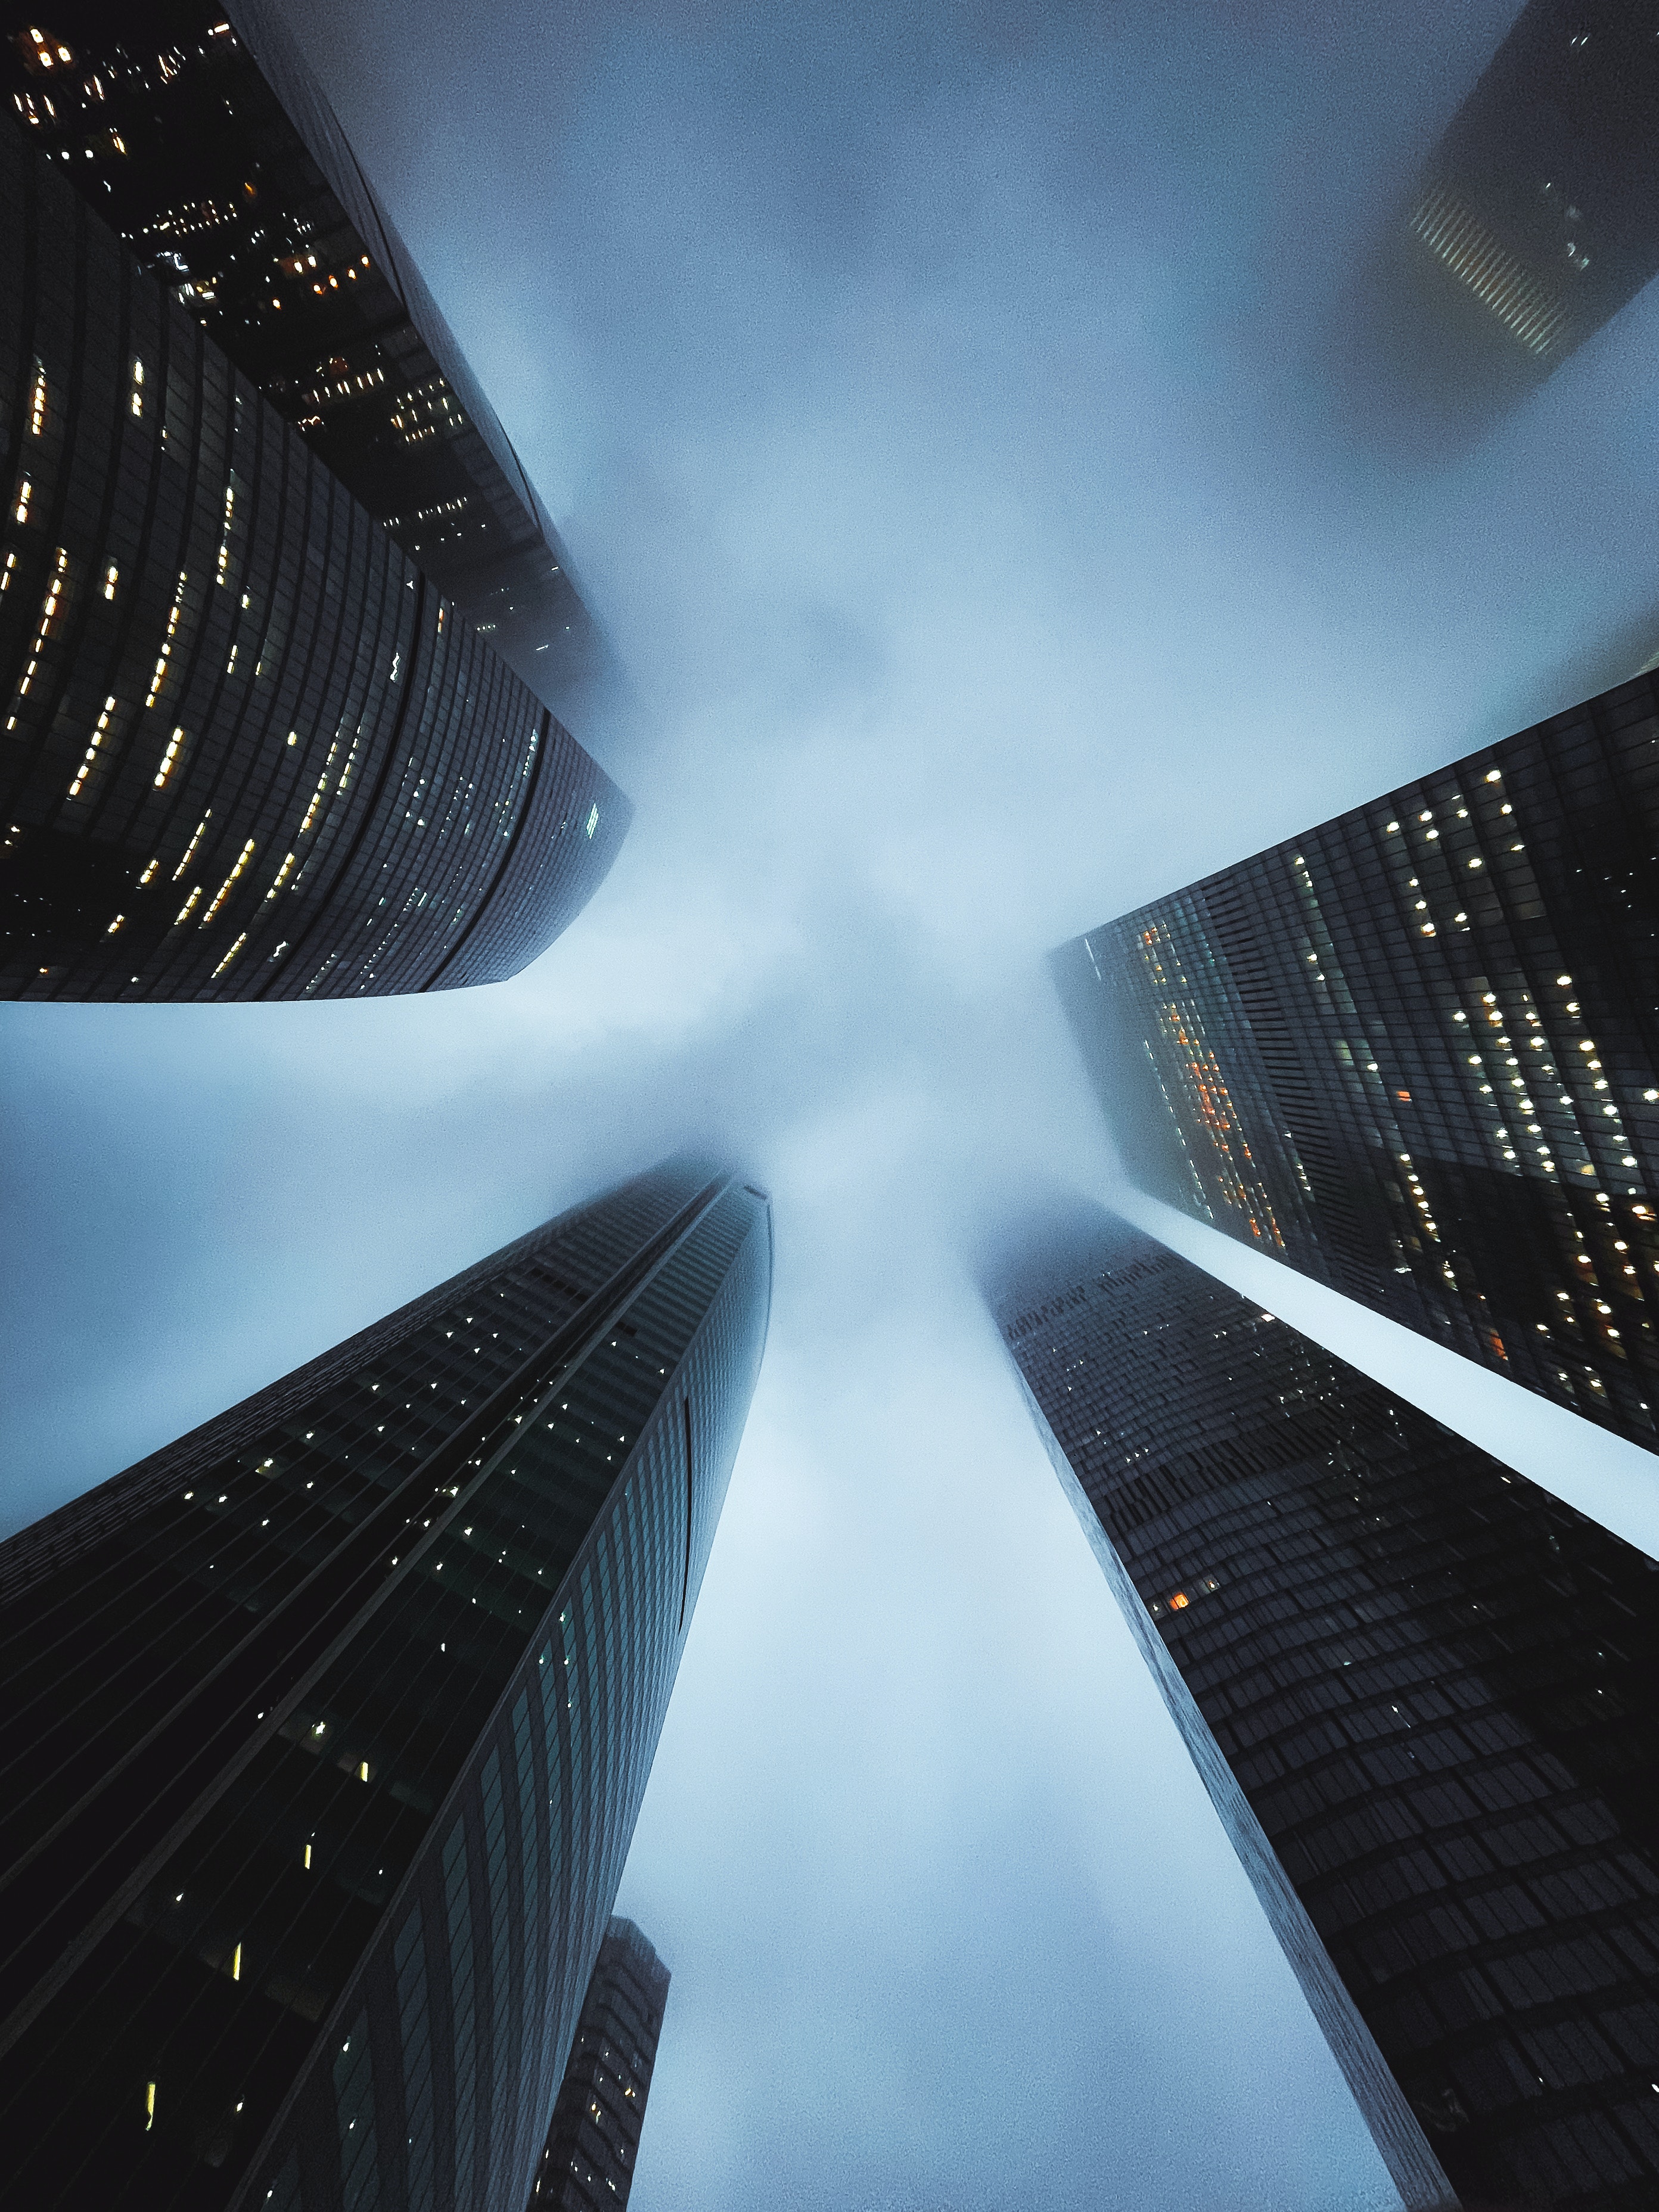
city, skyscraper, building, sky, tower, tower block, world, line, condominium, symmetry, urban design, facade, commercial building, Tints and shades, cityscape, mixed use, electric blue, cloud, glass, headquarters, reflection, engineering, tree, darkness, downtown, pattern, art, apartment, composite material, rectangle, corporate headquarters, night, skyline, daylighting, monochrome